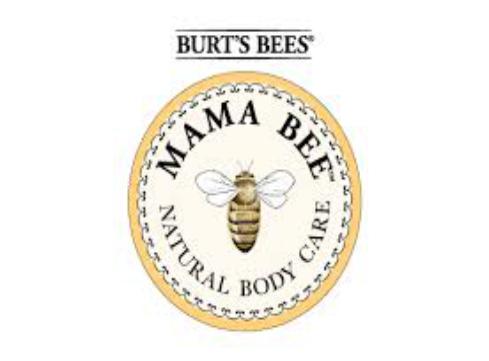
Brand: Burt's Bees
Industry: Necessities